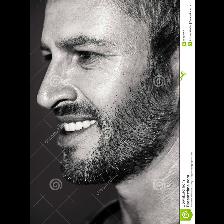
Label: Human